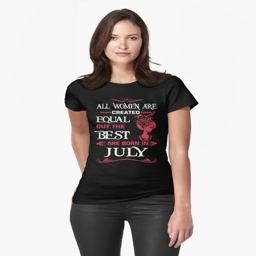
all women are created equal but the best are born ingarment